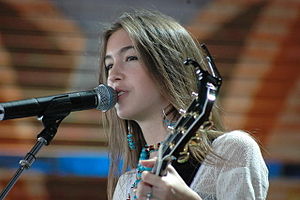
Kate Voegele
Kate Voegele optrædende under en koncert
"Kate Elizabeth Voegele er en amerikansk sanger, sangskriver, guitarist, pianist og skuespillerinde. Hun har bl. a medvirket i tv-serien One Tree Hill. Voegele begyndte med stor interesse fra pladeselskaber og manager kompanier efter stor succes med en serie af demoer. Hendes første demo, ""The Other Side"", var produceret af prisvinner producer Michael Seifert. Hendes anden demo, ""Louder Than Words"", var produceret af Marshall Altman. Kate lavede en pladekontrakt med MySpace Records i 2006 og sang hendes debutalbum, Don't Look Away, i maj 2007. Albummet har siden solgt over 250.000 kopier. Resten af hendes bandmedlemmer er: